Villains (film)

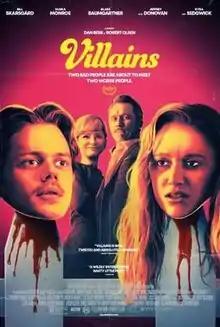
Theatrical release poster

Villains is a 2019 American black comedy horror film written and directed by Dan Berk and Robert Olsen. It stars Bill Skarsgård, Maika Monroe, Blake Baumgartner, Jeffrey Donovan, and Kyra Sedgwick.